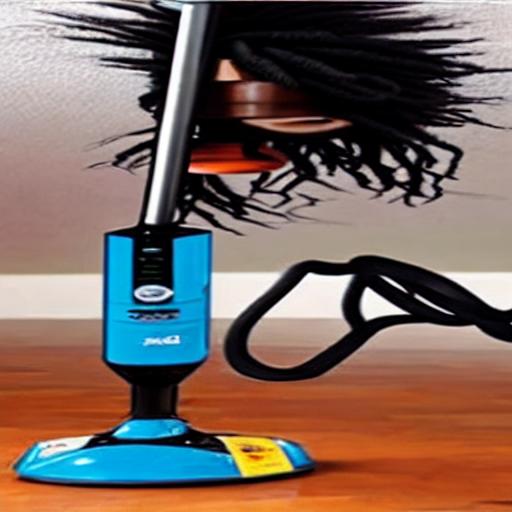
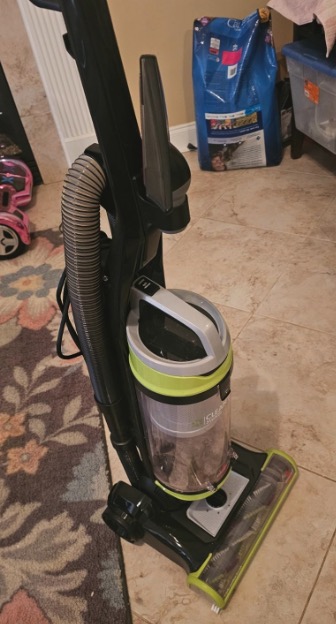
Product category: items_vacuum
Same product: no